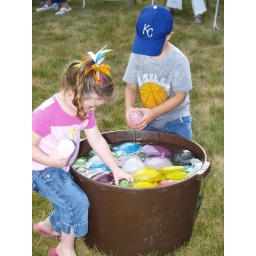
This little girl touched EVERY water balloon in that tub.